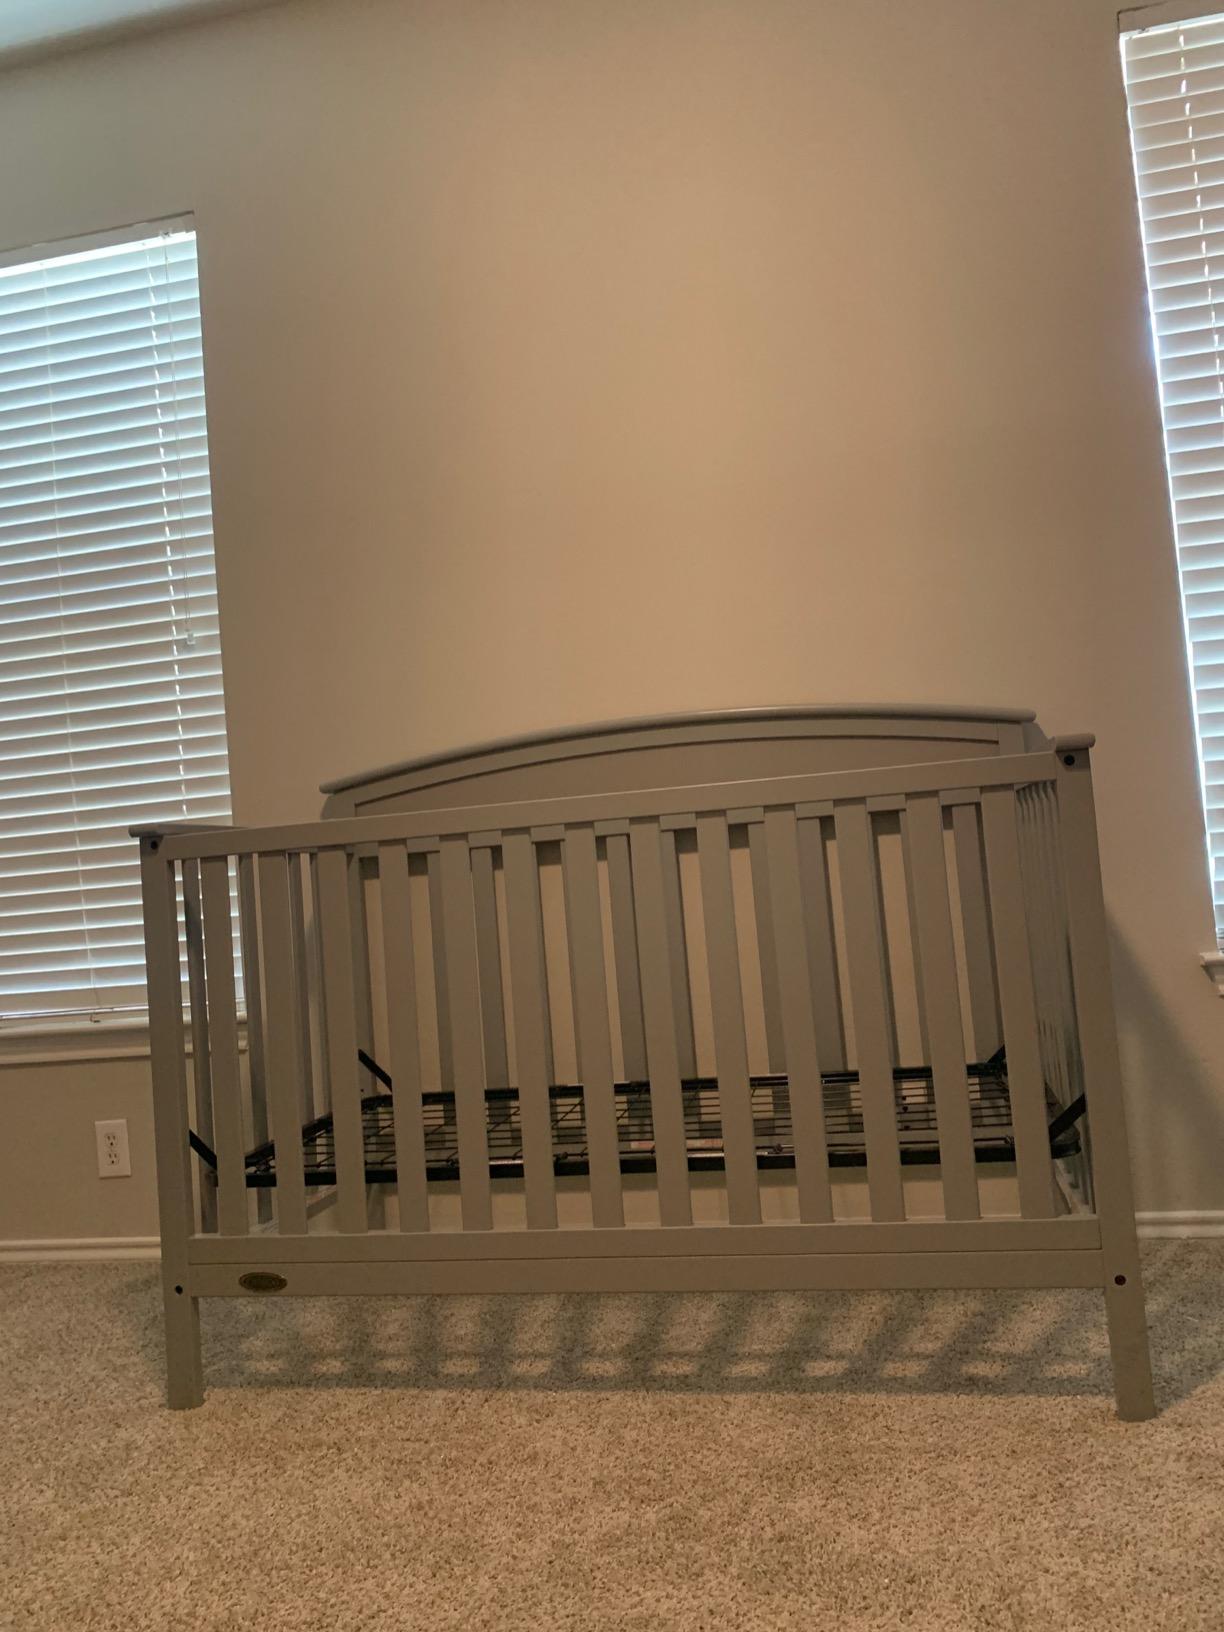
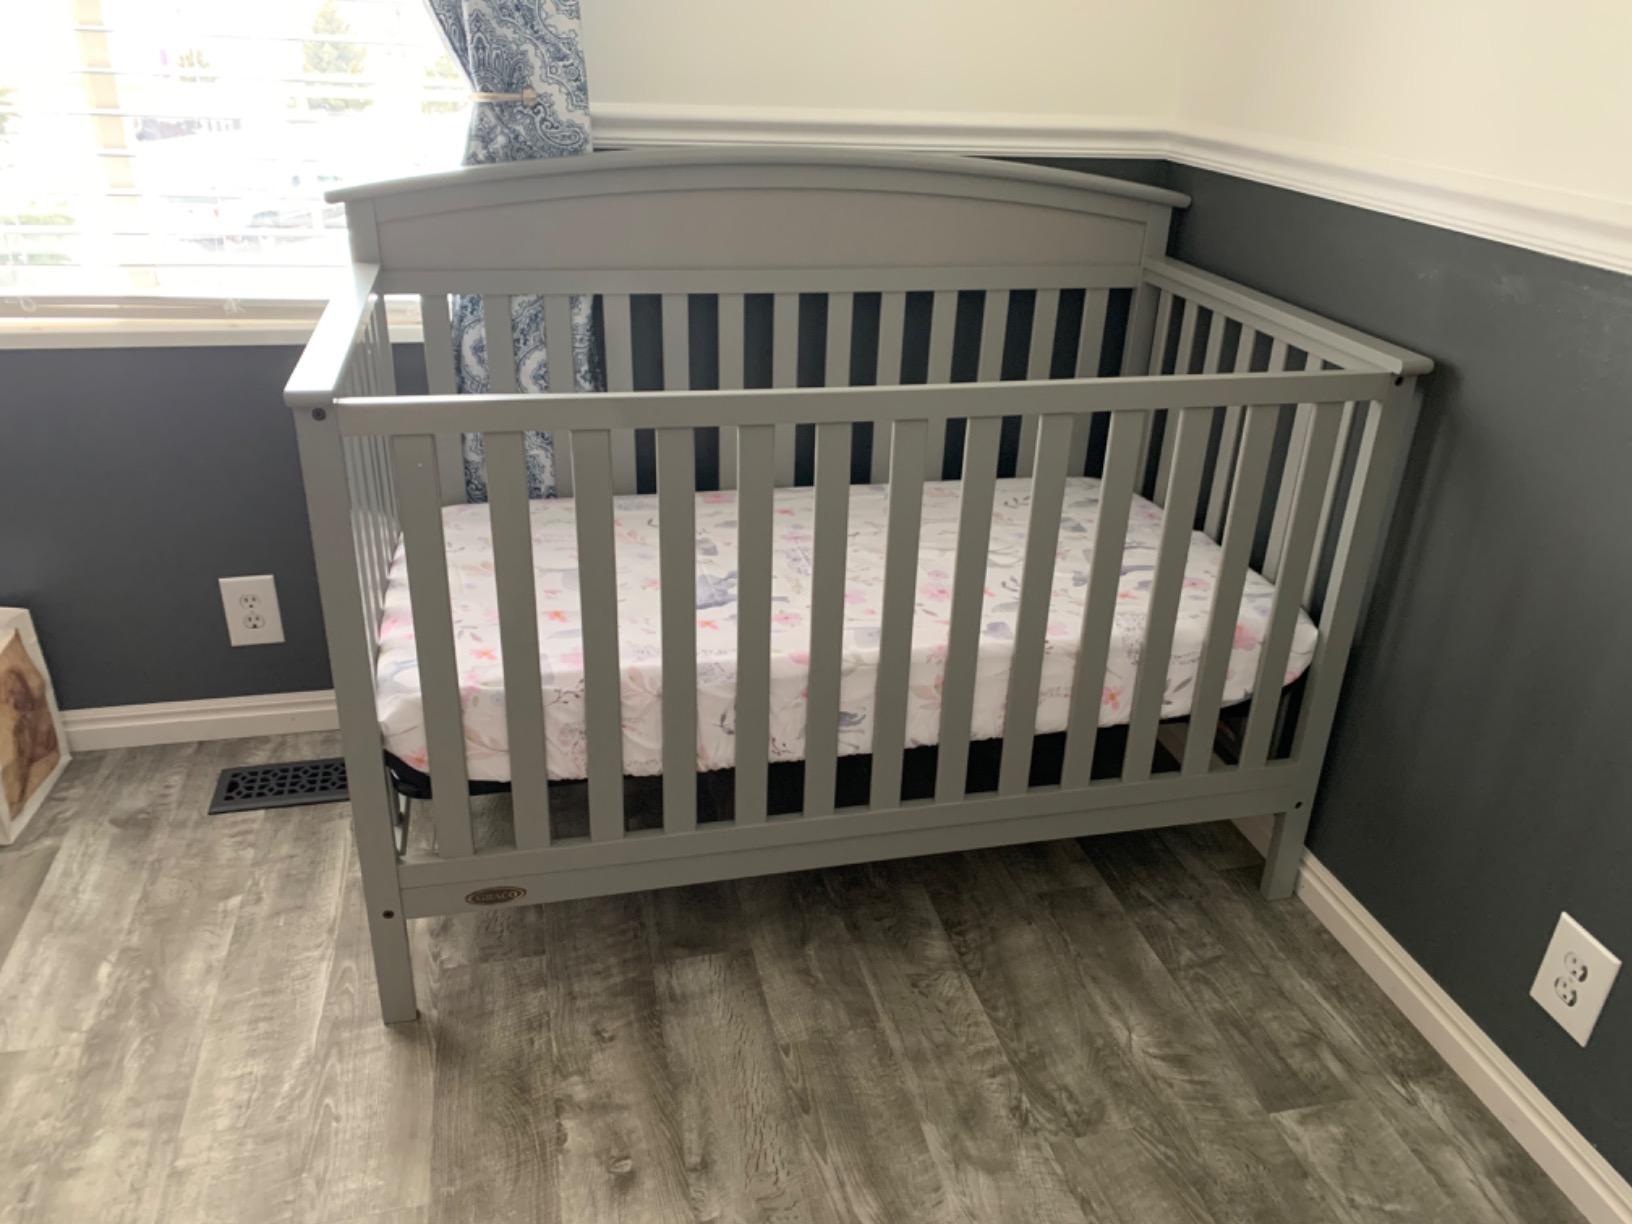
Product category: products_crib
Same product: yes